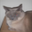
Label: cat